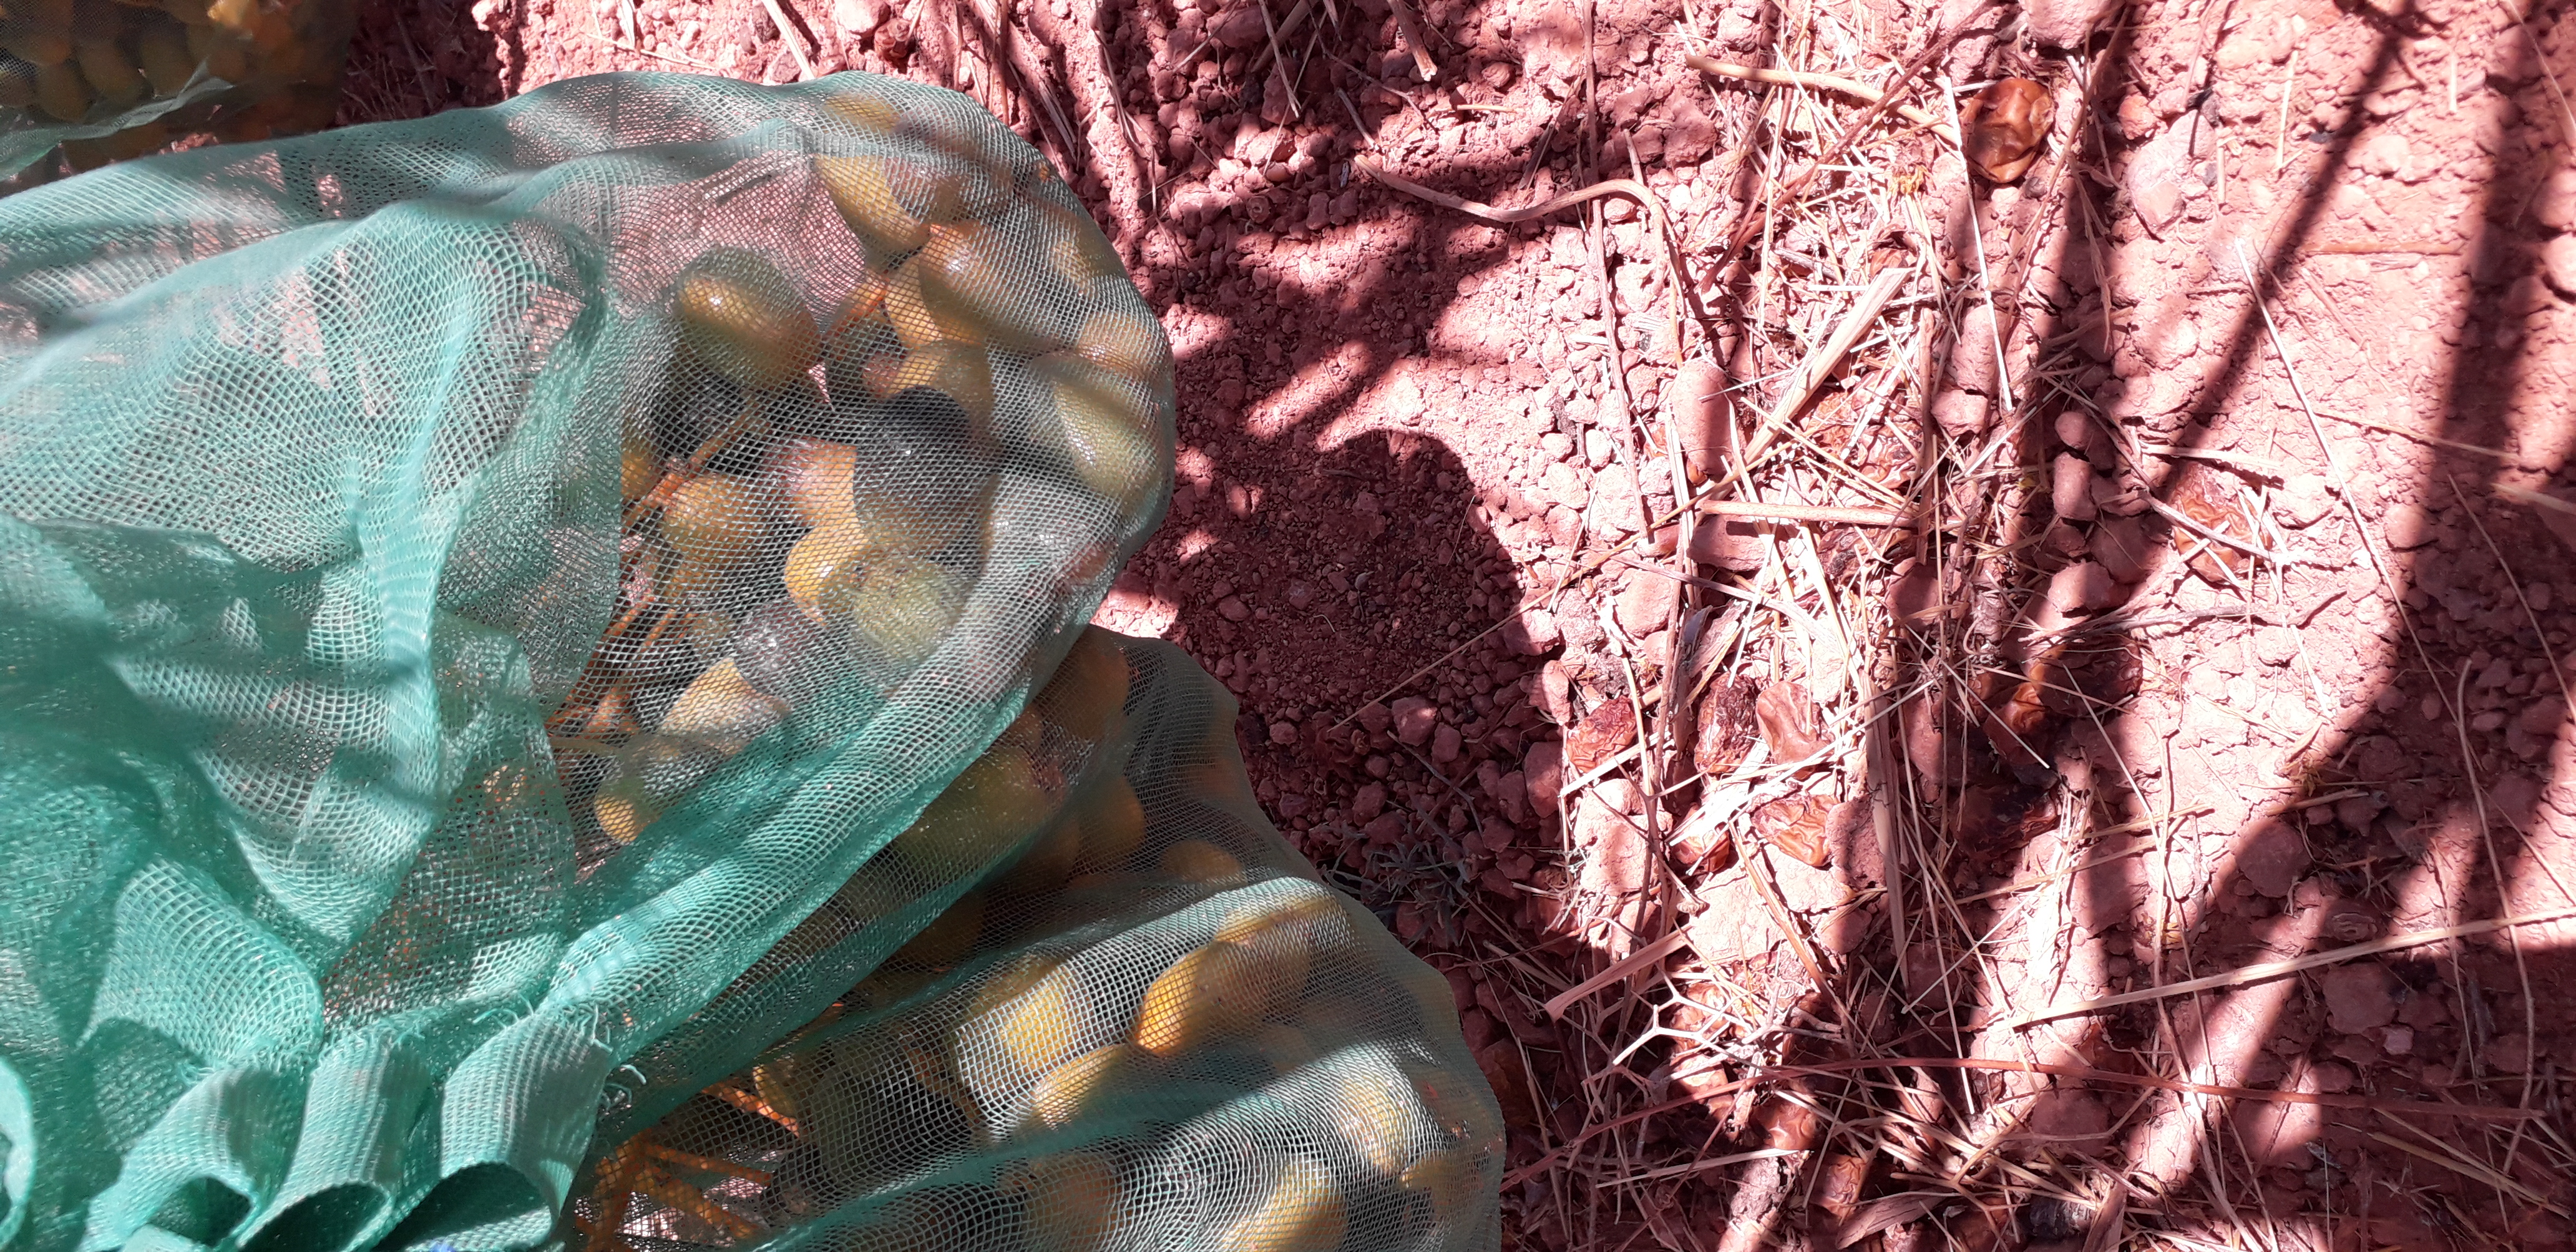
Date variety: Boufagous